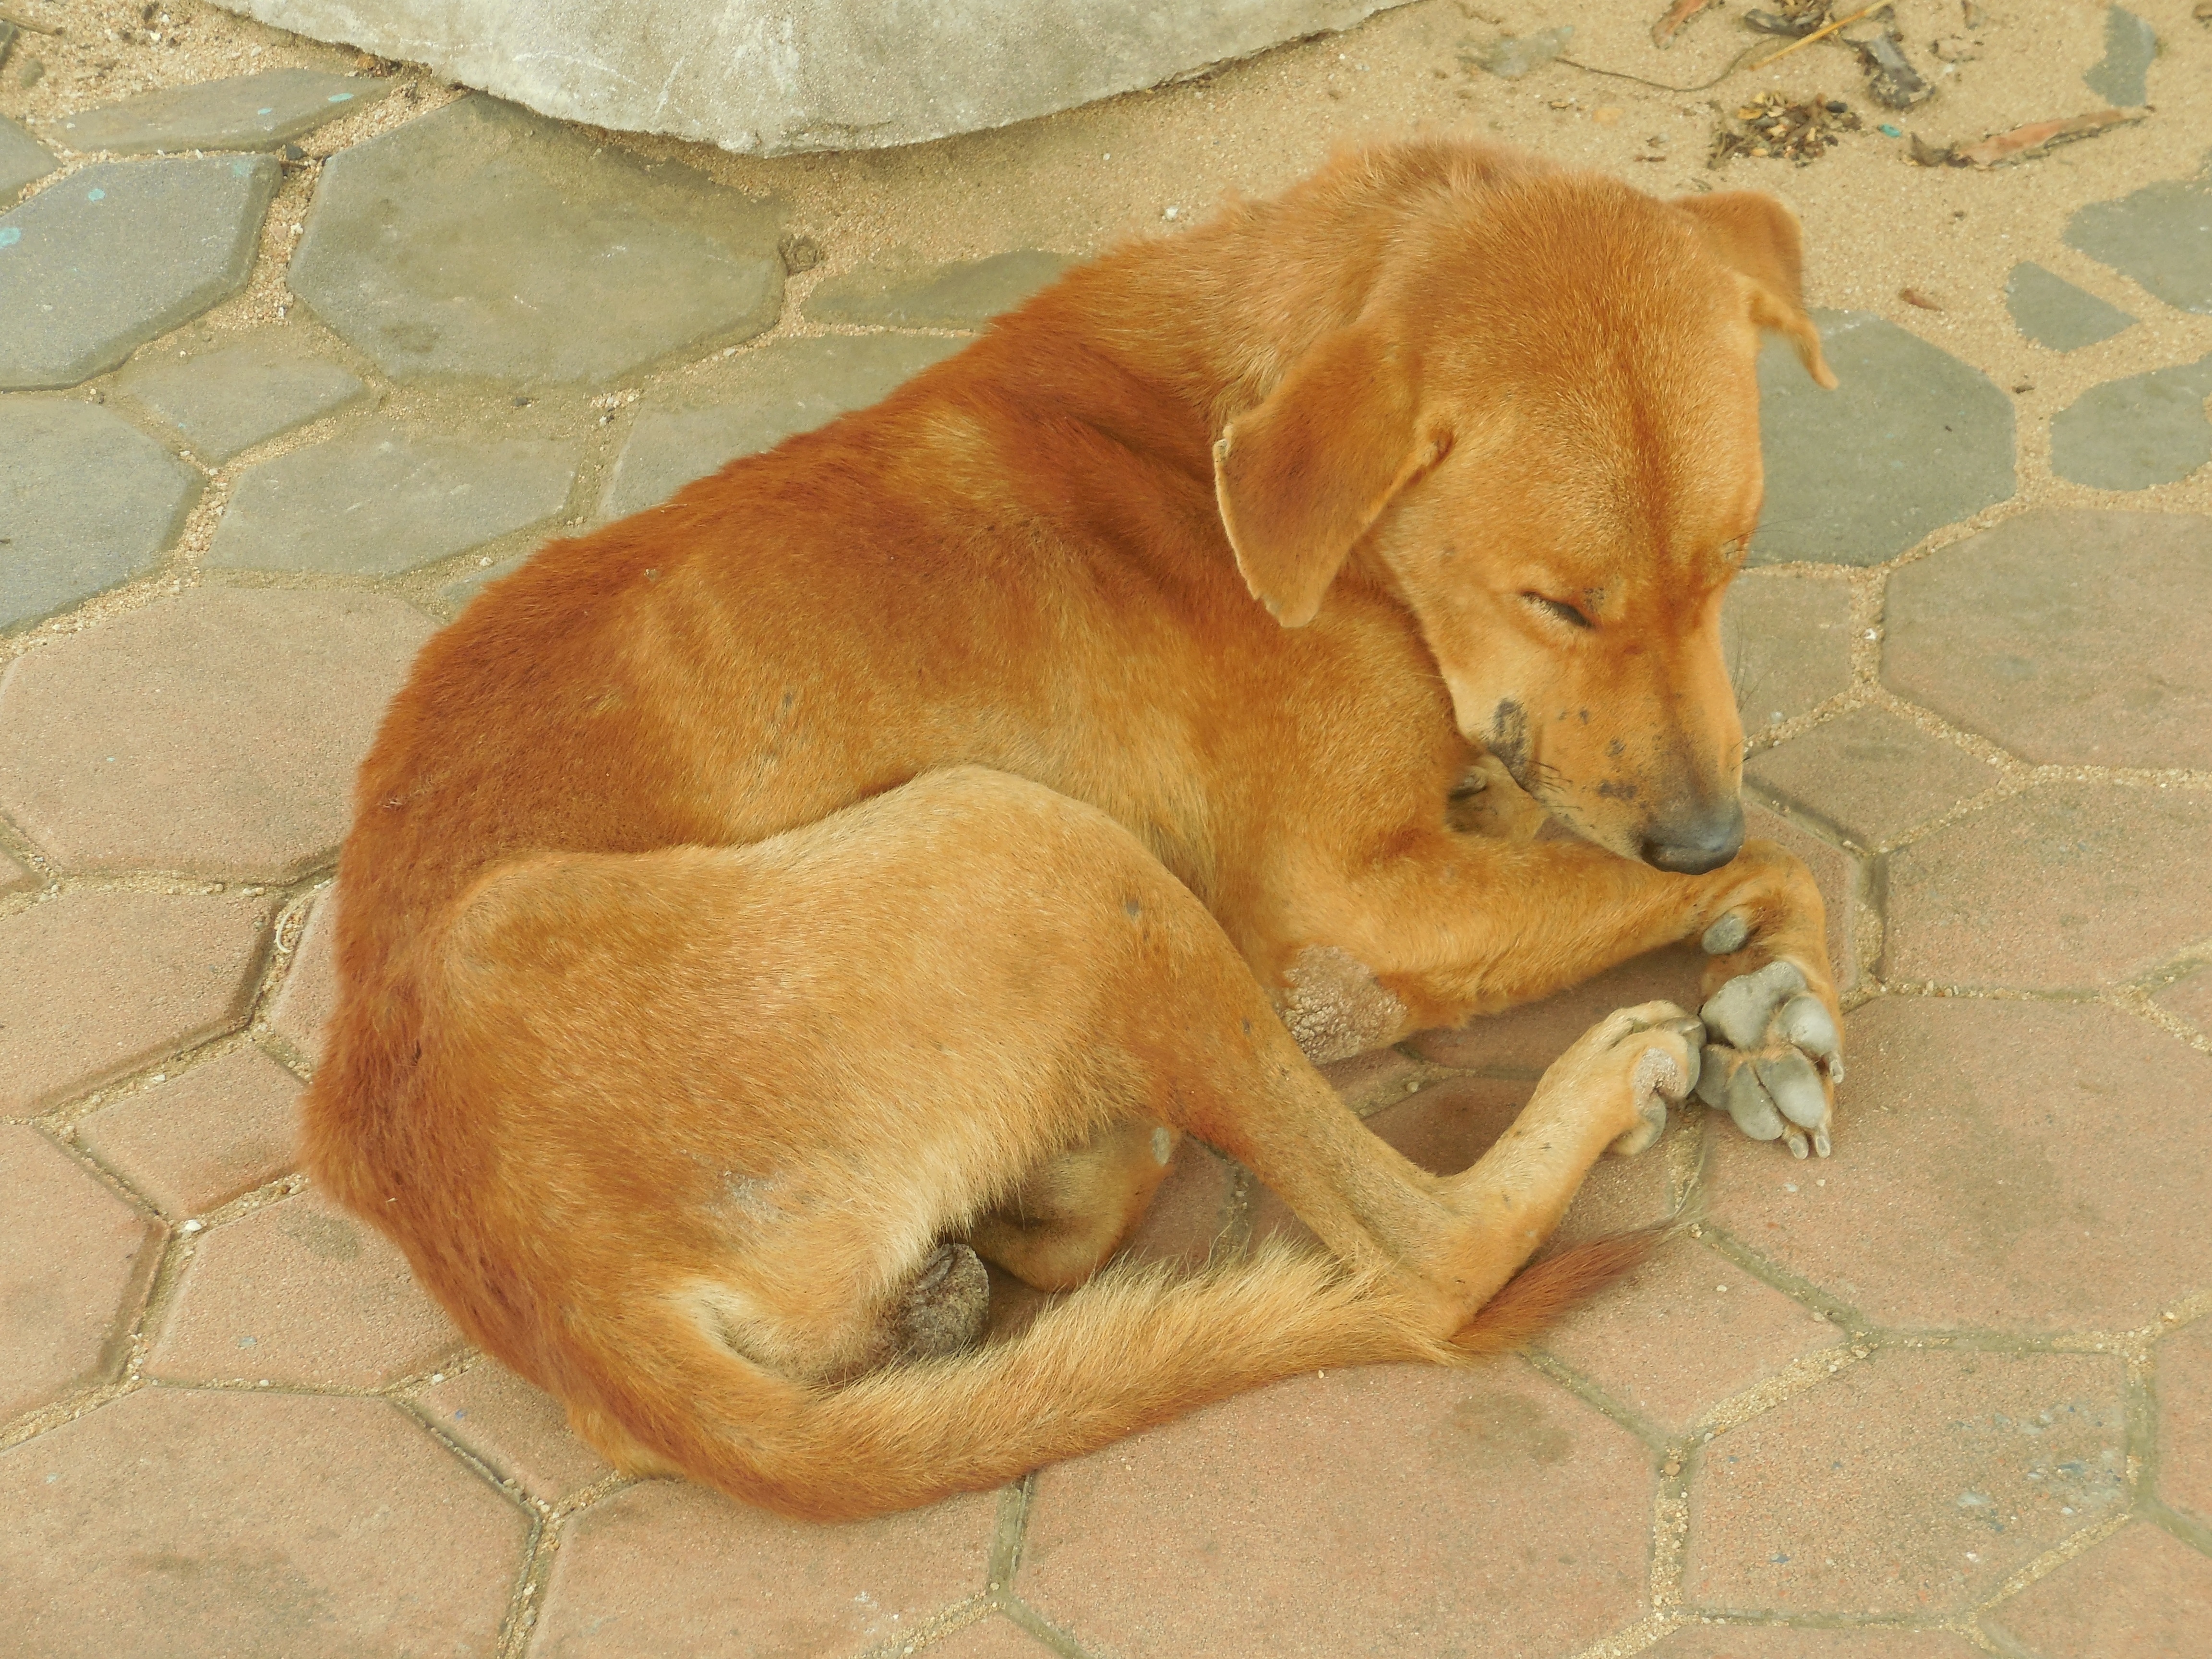
puppy, dog, animal, canine, sleeping, mammal, nose, sleep, vertebrate, labrador retriever, resting, dog breed, retriever, doggy, comfortable, dingo, street dog, dog like mammal, dog breed group, nova scotia duck tolling retriever, broholmer